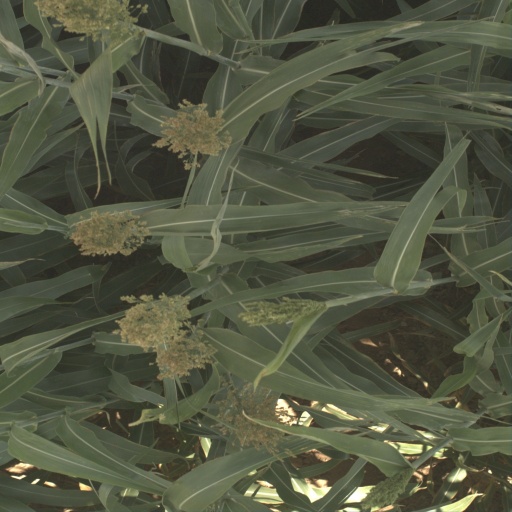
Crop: sorghum